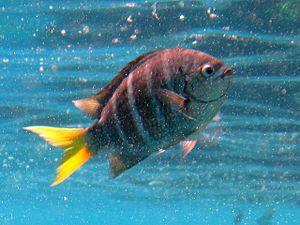
Abudefduf est un genre de poissons de la famille des Pomacentridae, appelés aussi sergents majors.